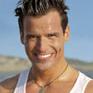
Age: 33